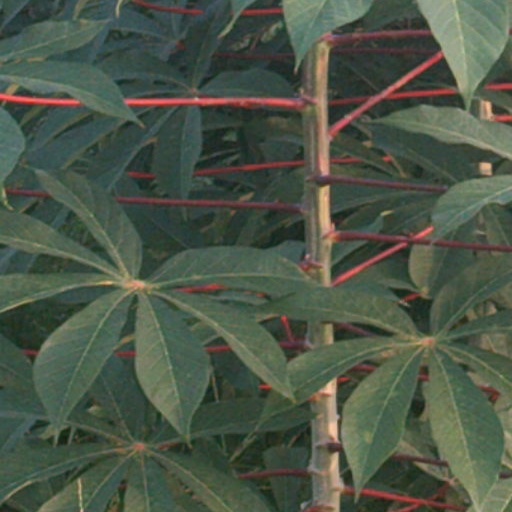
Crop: cassava